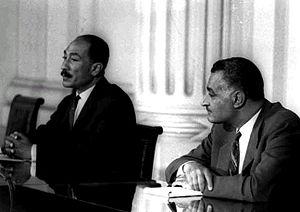
Anouar el-Sadate, transcrit également ʼAnwar as-Sādāt, né le 25 décembre 1918 et assassiné le 6 octobre 1981, est un homme d'État égyptien.
Gamal Abdel Nasser Hussein, né le 15 janvier 1918 à Alexandrie et mort le 28 septembre 1970 au Caire, est un homme d'État égyptien. Il fut le second président de la République d'Égypte de 1956 à sa mort. Après une carrière militaire, il organisa en 1952 le renversement de la monarchie et accéda au pouvoir. À la tête de l'Égypte, il mena une politique socialiste et panarabe appelée nassérisme. Il est aujourd'hui considéré comme l'un des dirigeants les plus influents du XXᵉ siècle.